44th Missouri Infantry Regiment (Union)

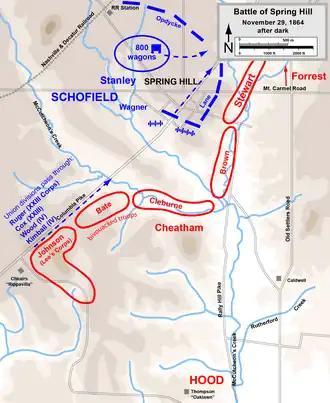
Battle of Spring Hill map

On 22 November 1864, Schofield learned that John Bell Hood's Confederate Army of Tennessee was advancing north into Tennessee from Florence, Alabama. The Union commander started a hasty withdrawal of his 22,000 infantry and 3,000 cavalry from Pulaski, Tennessee to Columbia. On 24 November, Schofield's army reached Columbia and took up defensive positions. On the morning of 29 November, Hood's army established a foothold on the north bank of the Duck River east of Columbia and began crossing with the goal of cutting off Schofield's army from Nashville. In the Battle of Spring Hill, Hood's maneuver brought 19,000 Confederate troops against 6,000 Federals in Schofield's rear. Believing he would capture the Union troops in the morning, Hood went to bed, not realizing his plan would miscarry. When Schofield became aware of the situation and retreated, his army made a desperate night march past the Confederate army. The 44th Missouri came into action for the first time at Spring Hill, holding a blocking position while most of the army marched past. The regiment formed part of the rearguard until 10:00 am the following day. During the retreat to Franklin, a Union veteran noticed that the new recruits discarded their unneeded possessions along the roadside, "Pocket bibles, book marks, pots of jam, whiskbrooms, euchre decks, poker chips, love letters, night shirts".